Peter Joseph Lavialle

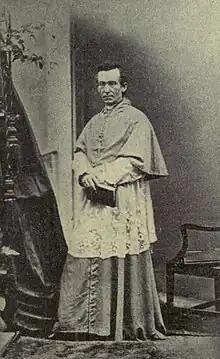

Peter Joseph Lavialle (July 15, 1819 – May 11, 1867) was a French-born prelate of the Catholic Church. He served as Bishop of Louisville from 1865 until his death in 1867.